Mass media in Turkey

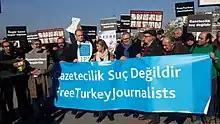
Turkish journalists protesting imprisonment of their colleagues, 10 December 2016

The mass media in Turkey includes a wide variety of domestic and foreign periodicals. 90% of the media ownership is concentrated in the hands of a few pro-government media groups. Inevitably censorship in Turkey is an issue, and in the 21st century many journalists have been arrested and writers prosecuted. On Reporters Without Borders' Press Freedom Index it has fallen from being ranked around 100 in 2005 to around 159 in 2025.